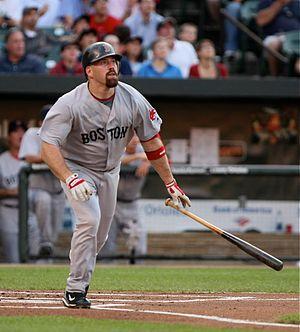
Kevin Edmund Youkilis, est un ancien joueur de troisième but et de premier but de baseball. Il évolue de 2004 à 2013 dans la Ligue majeure de baseball, jouant 9 de ses 10 saisons avec les Red Sox de Boston.